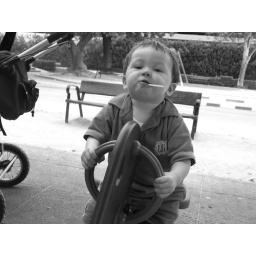
Exif_JPEG_PICTURE. Our beautiful boy at parents house in Valencia Our beautiful boy at parents house in Valencia